Armenian illuminated manuscripts

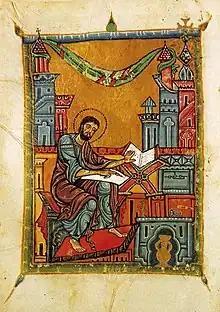
Page from Ms. 6289, Toros Taronatsi, 1318 AD.

Only two names of miniaturists from Ani have survived: "Margare" and "Ignatios Horomostsi". The former decorated the Gospel of 1211 (known as the Haghpat Gospel, Matenadaran, Ms. 6288) copied at Haghpat Monastery, bound and illustrated at the Horomos Monastery, near Ani; it is characterized by a thematic repertoire extended by the illustrations of the daily life contemporary to the miniaturist. The aspiration to realism is noticed especially in the treatment of the characters. It is especially noticeable in a single Gospel scene, "the Entry of Christ into Jerusalem". The impressions experienced are reflected in the crowd massed to welcome Christ; and even a certain form of secularization is noticed in the treatment of the characters. The second painter, Ignatios, worked at the Armenian monastery of Horomos in the middle of the 13th century and witnessed the Mongol invasion. He left a manuscript that he illuminated in this colophon: "the manuscript was written at the painful and fatal time when Ani, the capital, was taken and when we witnessed countless destructions of cities and of the country ". In the work of Khatchikian, about "the Colophons of the Armenian manuscripts...of the fourteenth century", he noted that one can read these words which as a testament to the harshness of the period in which these painters lived, without ever interrupting their work; words added as a postscript: "Times are so hard that for four years I have been writing while resting my book on the palm of my hand".